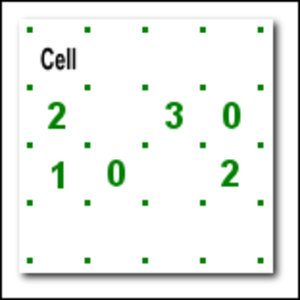
Slither Link, aussi connu sous le nom de Fences, Loop the Loop et Dotty Dilemma est un jeu de logique publié par l'éditeur japonais Nikoli. En 2005, Nikoli avait publié 17 livres entièrement dédiés au Slither Link.